Chronicles of the Canongate

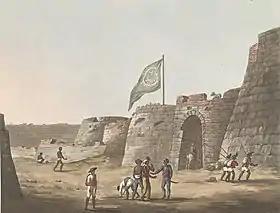
The flag of the Sultanate of Mysore at the entrance into the fort of Bangalore.

Some months afterwards he was startled by the presence of Menie Grey at a public breakfast, chaperoned by the Begum, who, he learnt, was the wealthy widow of a Rajah. At a private interview with his old master's daughter, Hartley elicited from her that she had come out at Richard's invitation to be married, and was on her way to meet him in Mysore. Mistrusting her lover, he offered his protection should she need it, and the next day he received a note from her telling him she was sold to Hyder Ali's son Tippoo Saib (Tipu Sultan). Unable to obtain an audience of the governor, Hartley resolved to solicit the intervention of Hyder Ali, and, having reached Seringapatam (Karnataka), he sought the aid of El Hadji, who introduced him to another Fakir of higher rank. Following his directions, he accompanied a troop of native cavalry to Tippoo's encampment near Bangalore, and witnessed his return thither, escorted by a magnificent bodyguard, including artillery and elephants. The Begum, who had previously arrived with her retinue, and Menie under her protection, was at once invited to an interview with the prince in his garden the following day. Accordingly, at noon the discharge of cannon announced that he had left his palace; and on the arrival of his visitor, attended by Richard as her principal officer, she was conducted to a cushion on his right hand. An attendant then proclaimed the appointment of Richard as governor of the city, and the Begum in return presented Tippoo with the litter containing Menie.